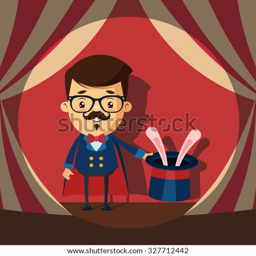
person and the rabbit in hat .